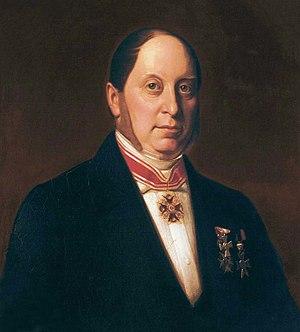
Abraham Freiherr von Oppenheim (1804–1878)
Le baron Abraham von Oppenheim est un banquier et mécène allemand.
La famille Oppenheim est une dynastie allemande de banquiers.